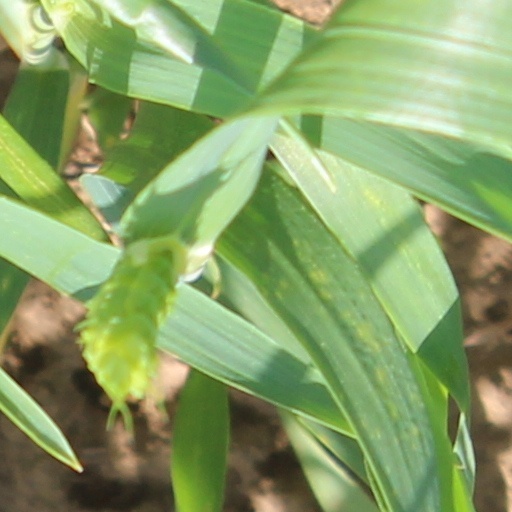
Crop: wheat